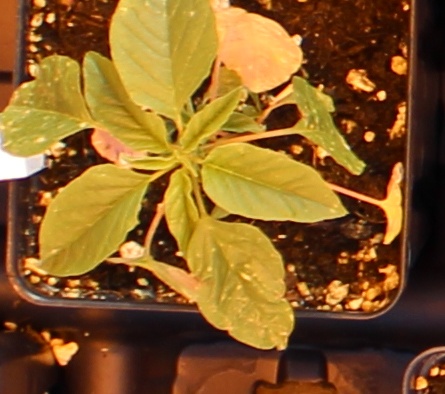
Label: Palmer Amaranth